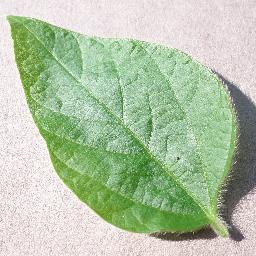
Label: Soybean___healthy